Rajendra Shukla (poet)

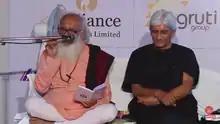
with Madhav Ramanuj in Gujarati Literature Festival, Ahmedabad, 18 December 2016

He studied poetry from Takhtasinhji Parmar along with Manoj Khanderia and Shyam Sadhu.